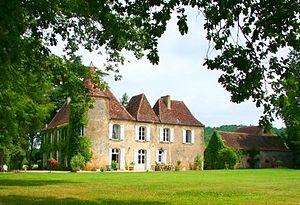
Château de Falgueyrac, 24260 Saint-Chamassy, France
Le château de Falgueyrac est un château français situé sur la commune de Saint-Chamassy en Dordogne, dans le Périgord noir, à sept kilomètres du Bugue et à deux kilomètres du Buisson-de-Cadouin.